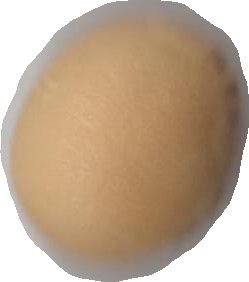
Variety: Grobogan